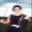
Label: flatfish